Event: Nepal Earthquake
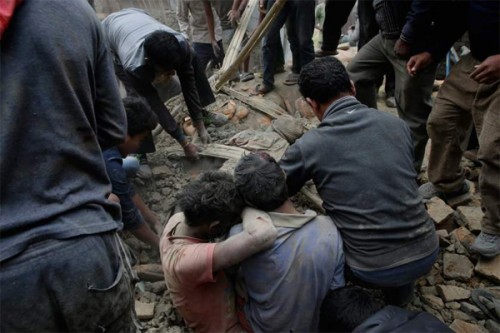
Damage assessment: damage